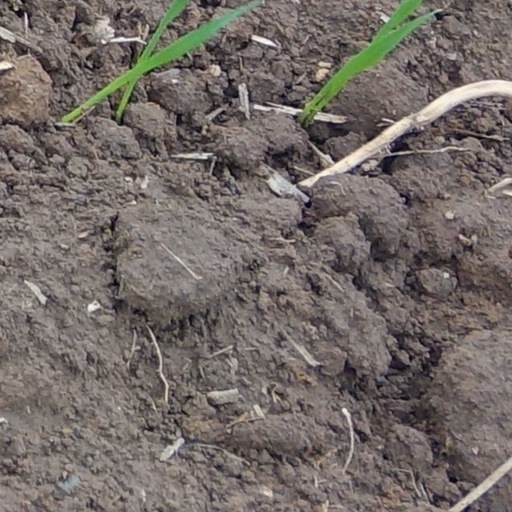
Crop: wheat